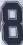
Number: 8